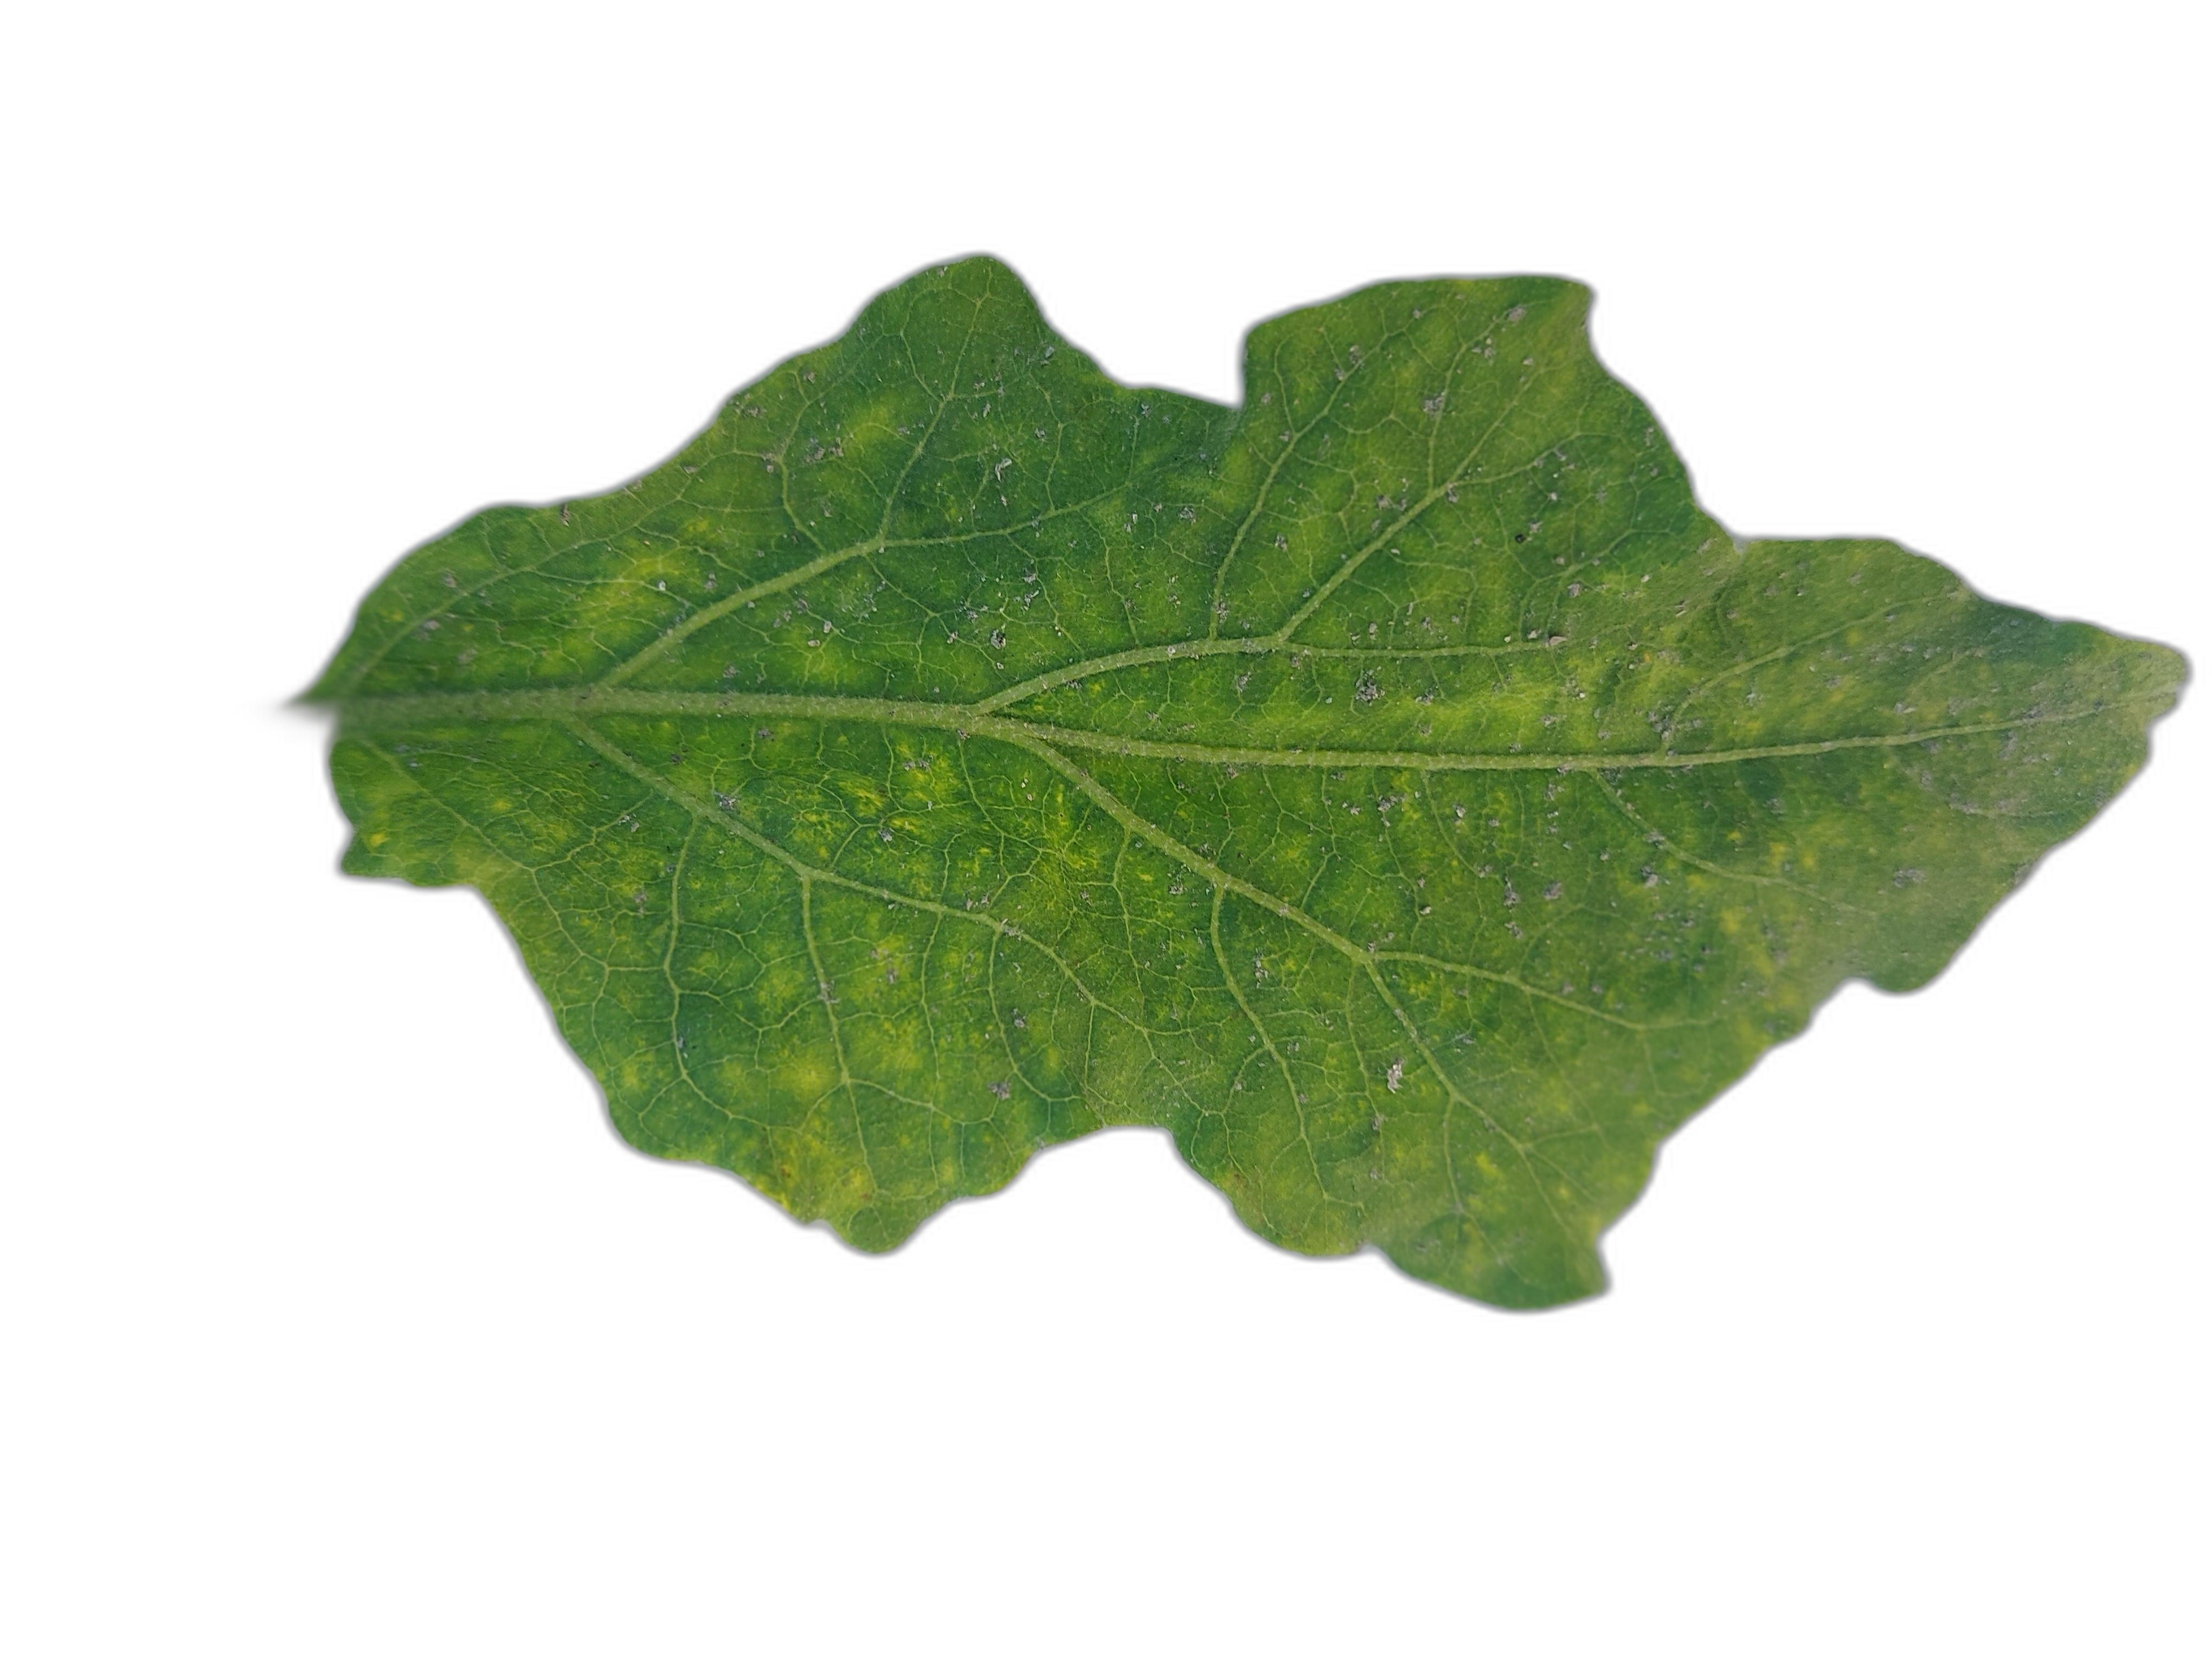
Label: Healthy Leaf